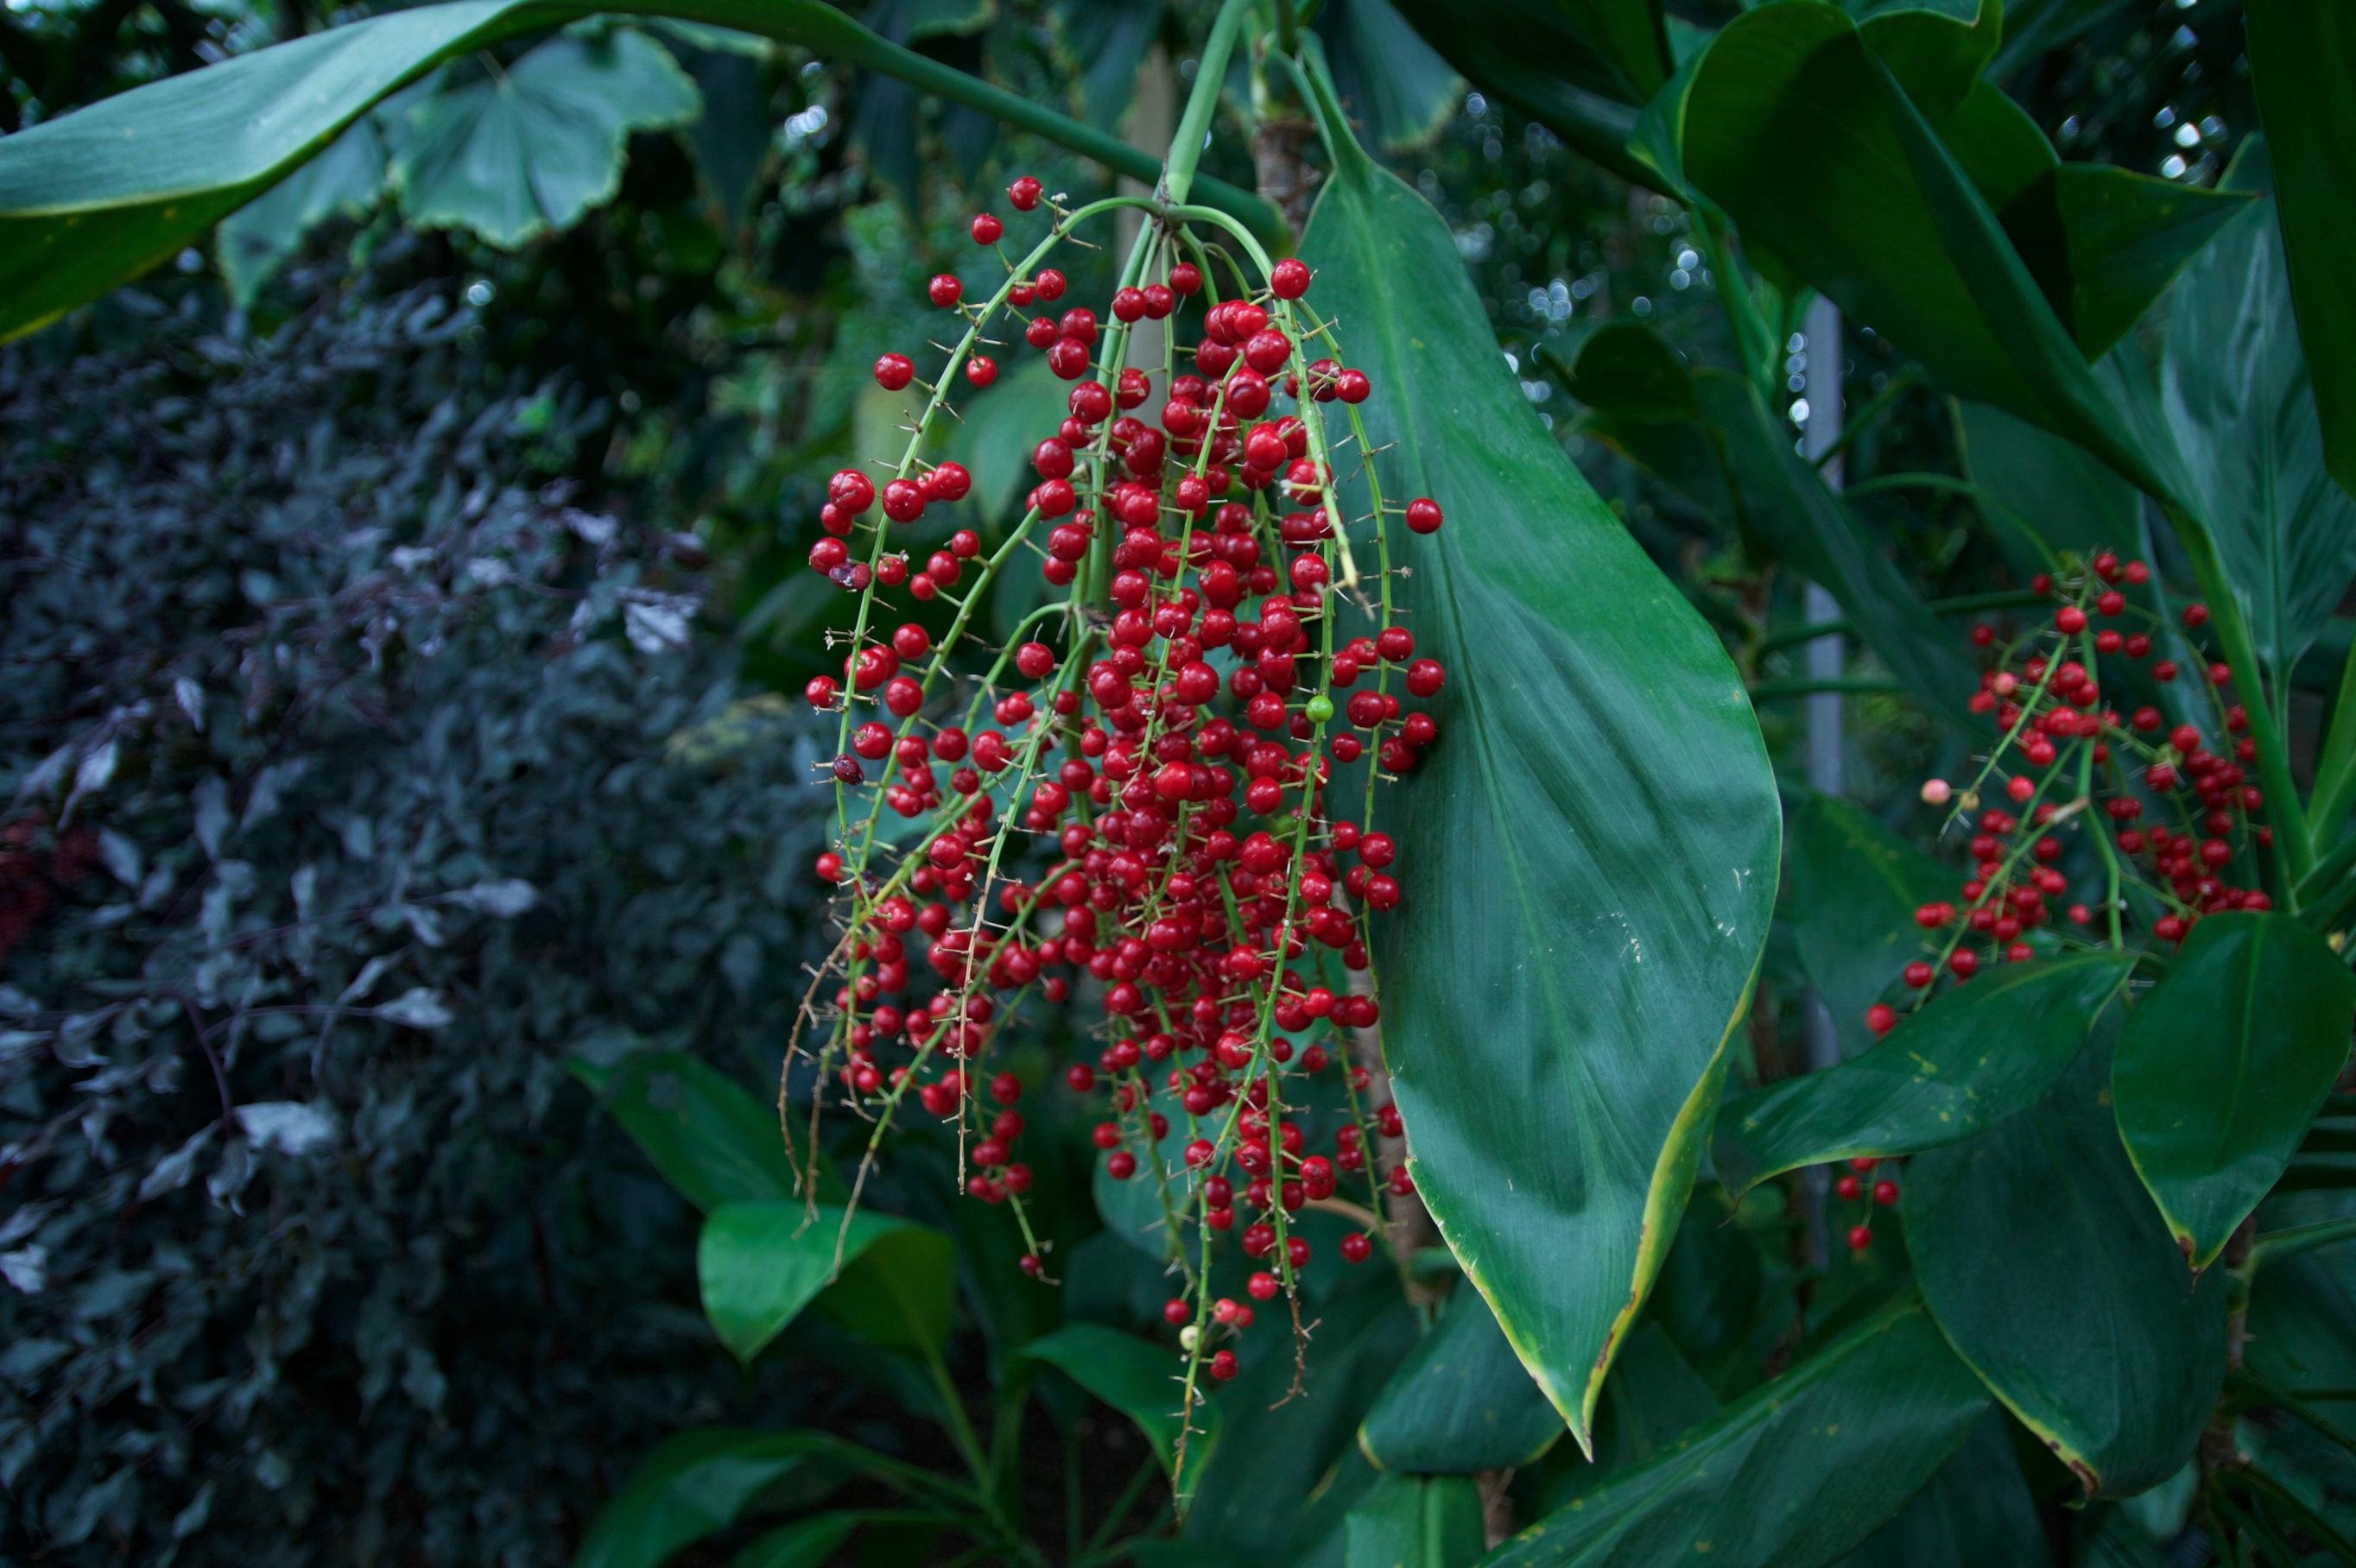
nature, plant, leaf, flower, dark, food, green, red, jungle, produce, tropical, evergreen, botany, blue, flora, leaves, berries, shrub, grapes, fruits, exotic, flowering plant, land plant